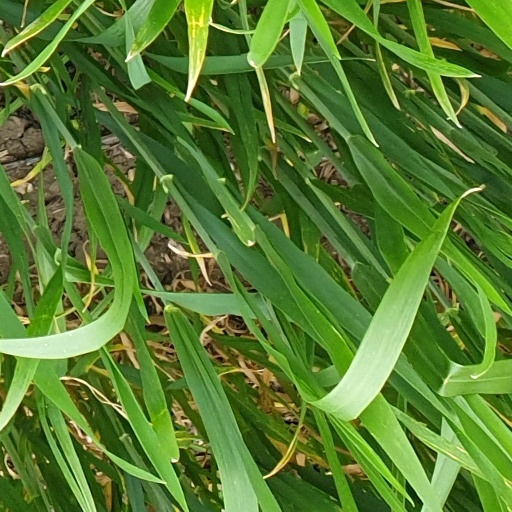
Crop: wheat